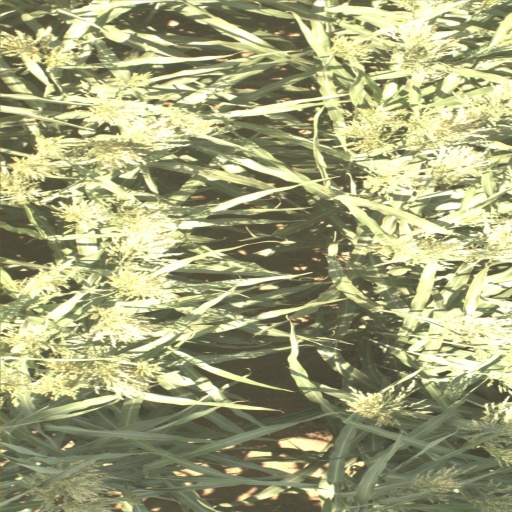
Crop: sorghum